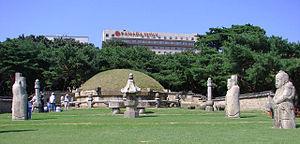
Les Tombes royales de la dynastie Joseon sont 42 tombes de membres de la dynastie royale Joseon, qui a régné sur la Corée de 1392 à 1910. Deux d'entre elles se situent aujourd'hui en Corée du Nord. Les autres, inscrites au patrimoine mondial de l'UNESCO en 2009, sont réparties sur 18 sites différents en Corée du Sud, à Séoul et à ses environs.